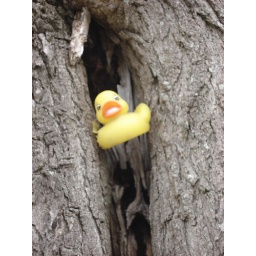
Found this little duck stuck in this tree on our walk.